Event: Nepal Earthquake
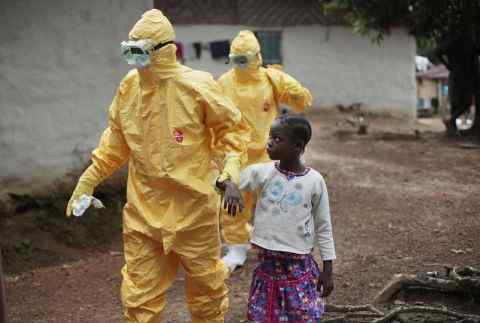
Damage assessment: no_damage